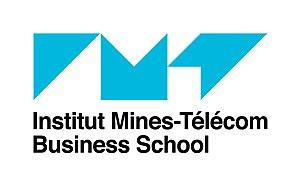
Logo Institut Mines-Télécom Business School anciennement Télécom Ecole de Management